A Lan Lun A Lun Lan

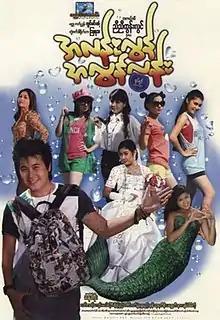
Film Poster

A Lan Lun A Lun Lan is a 2012 Burmese romantic-comedy film, directed by Nyi Nyi Htun Lwin starring Nay Toe, Thinzar Wint Kyaw, Melody, Soe Pyae Thazin, Nan Su Yati Soe and Wutt Hmone Shwe Yi.